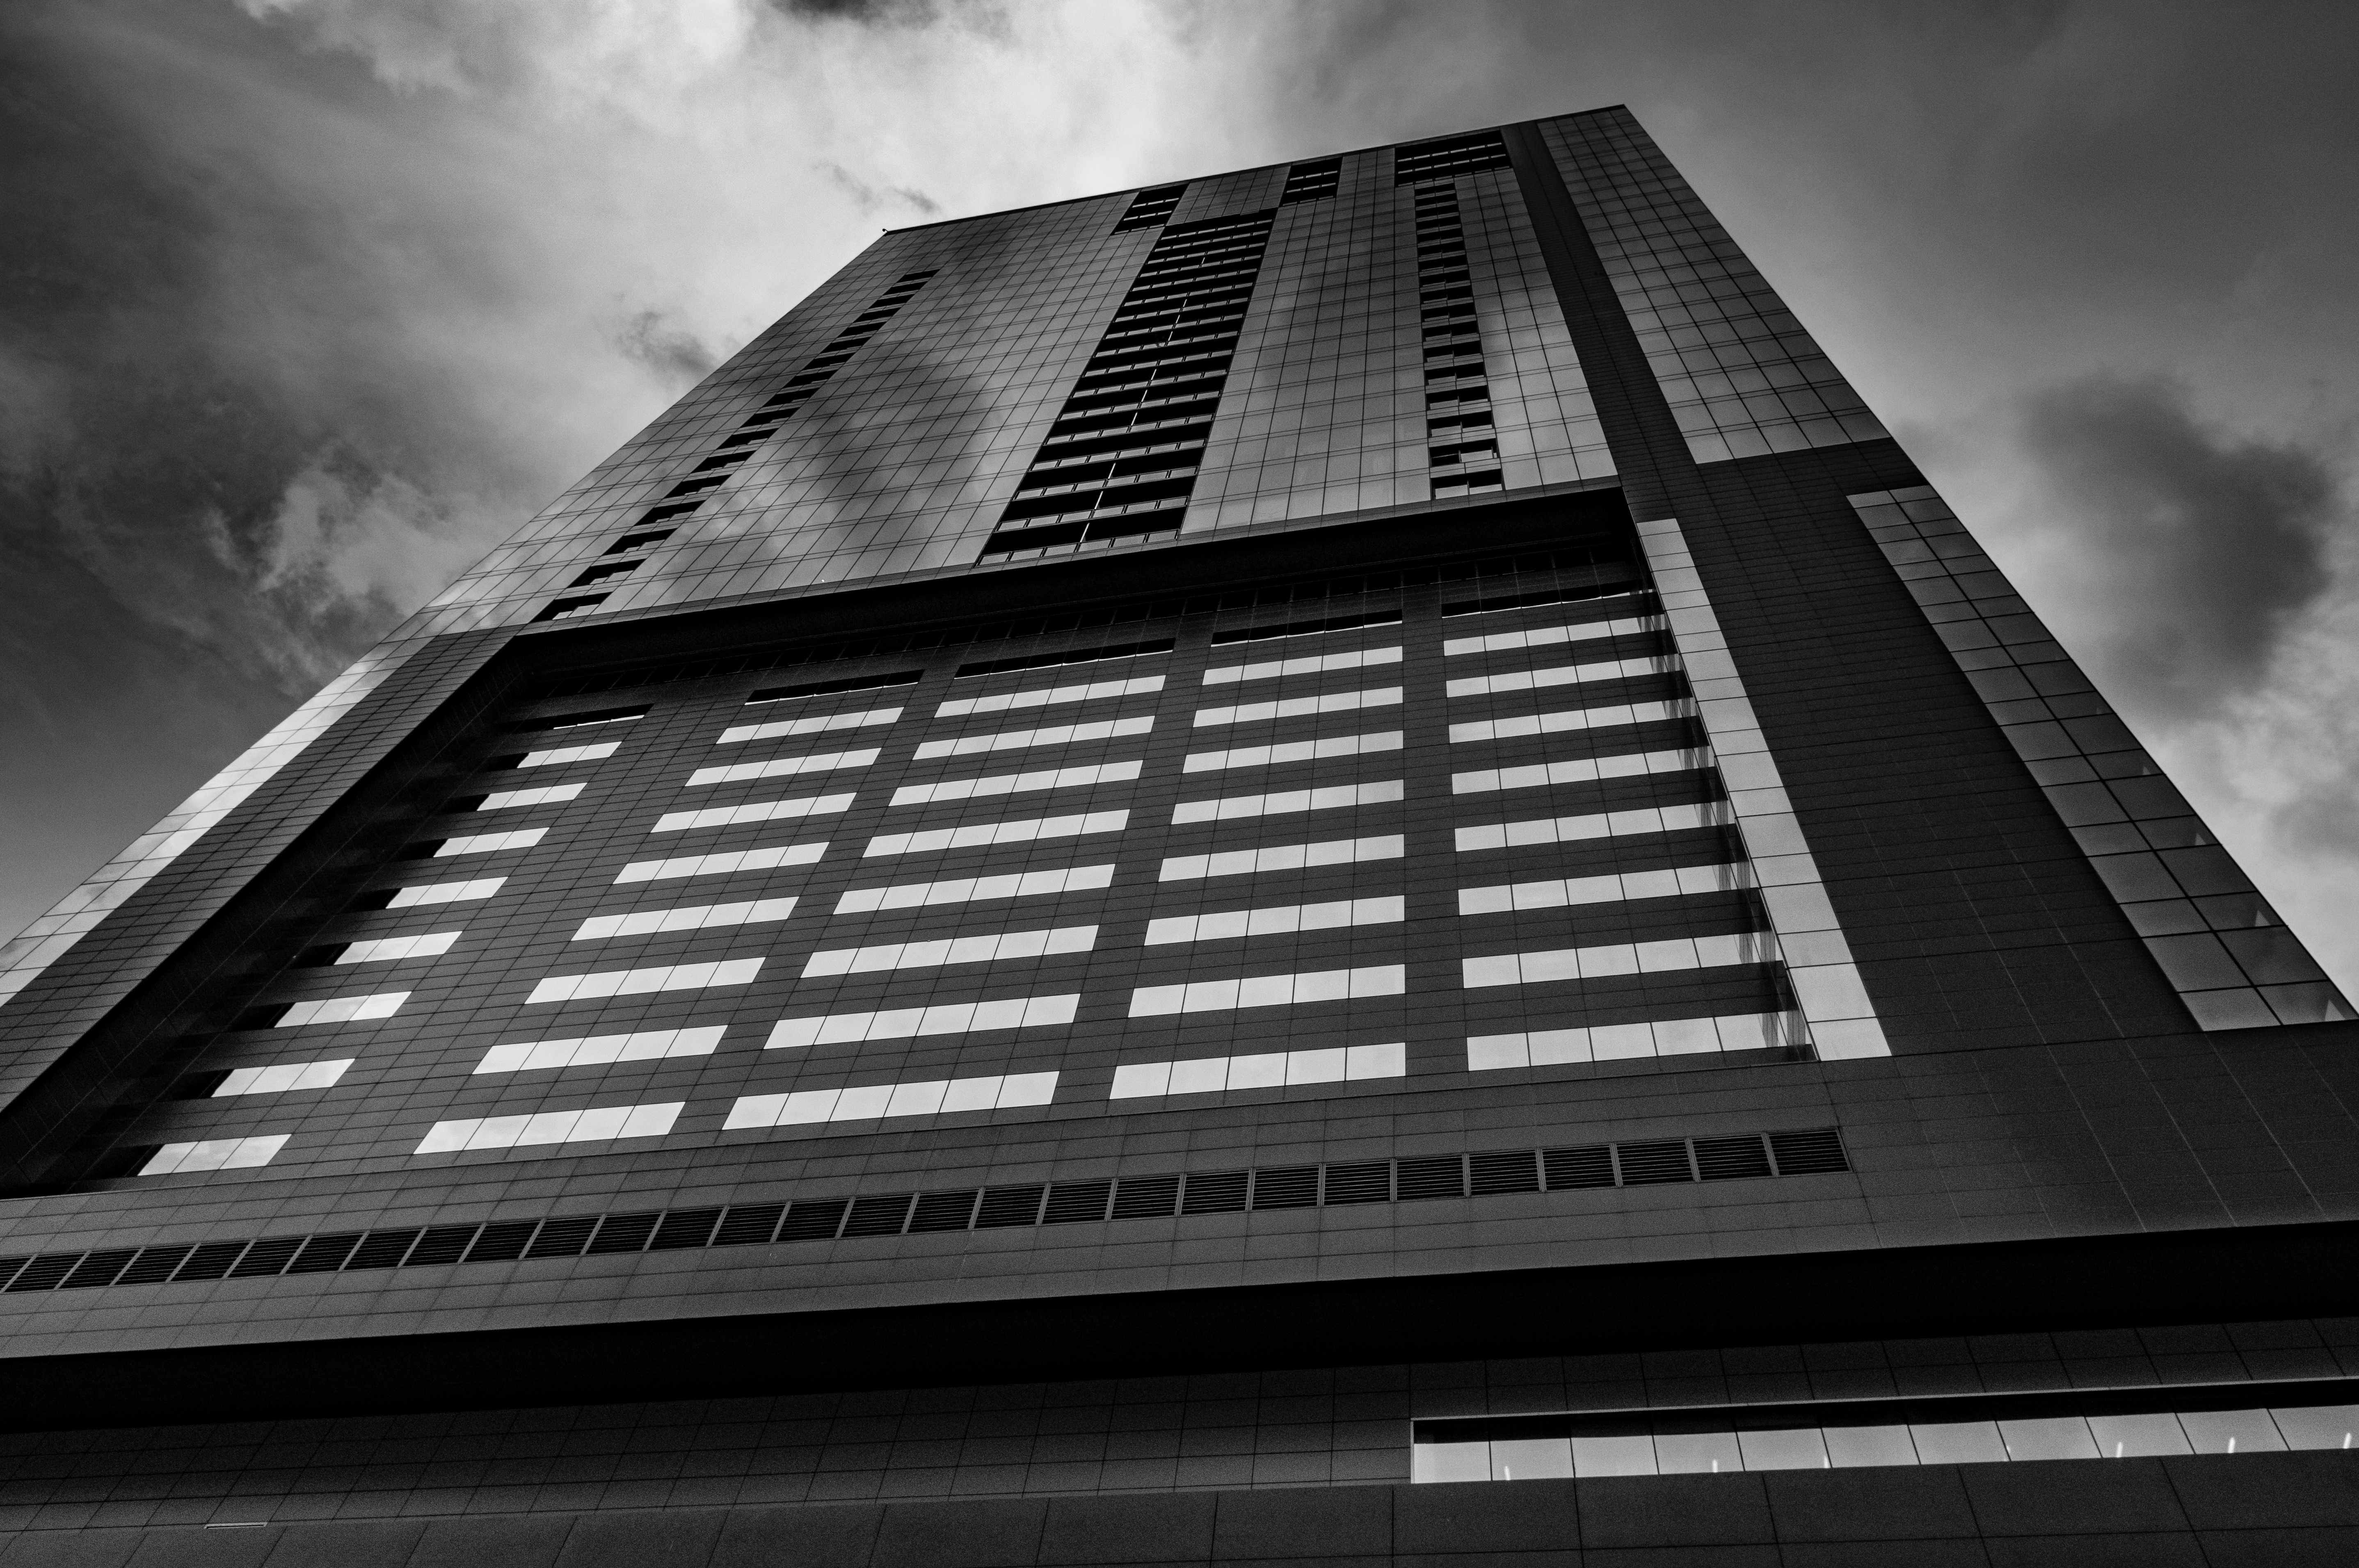
light, black and white, architecture, sky, white, building, skyscraper, line, tower, facade, professional, black, monochrome, tower block, symmetry, shape, low angle shot, urban area, monochrome photography, brutalist architecture